House of Commons of Great Britain

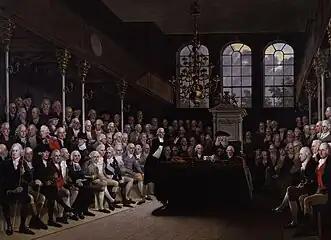
Pitt addressing the House in "The House of Commons, 1793–94" by Anton Hickel

The members of the last House of Commons of England had been elected between 7 May and 6 June 1705, and from 1707 they all continued to sit as members of the new House of Commons. The last general election in Scotland had been held in the autumn of 1702, and from 1707 only forty-five of the members of the Parliament of Scotland joined the new house. In Scotland there was also no new election from the burghs, and the places available were filled by co-option from the last Parliament.